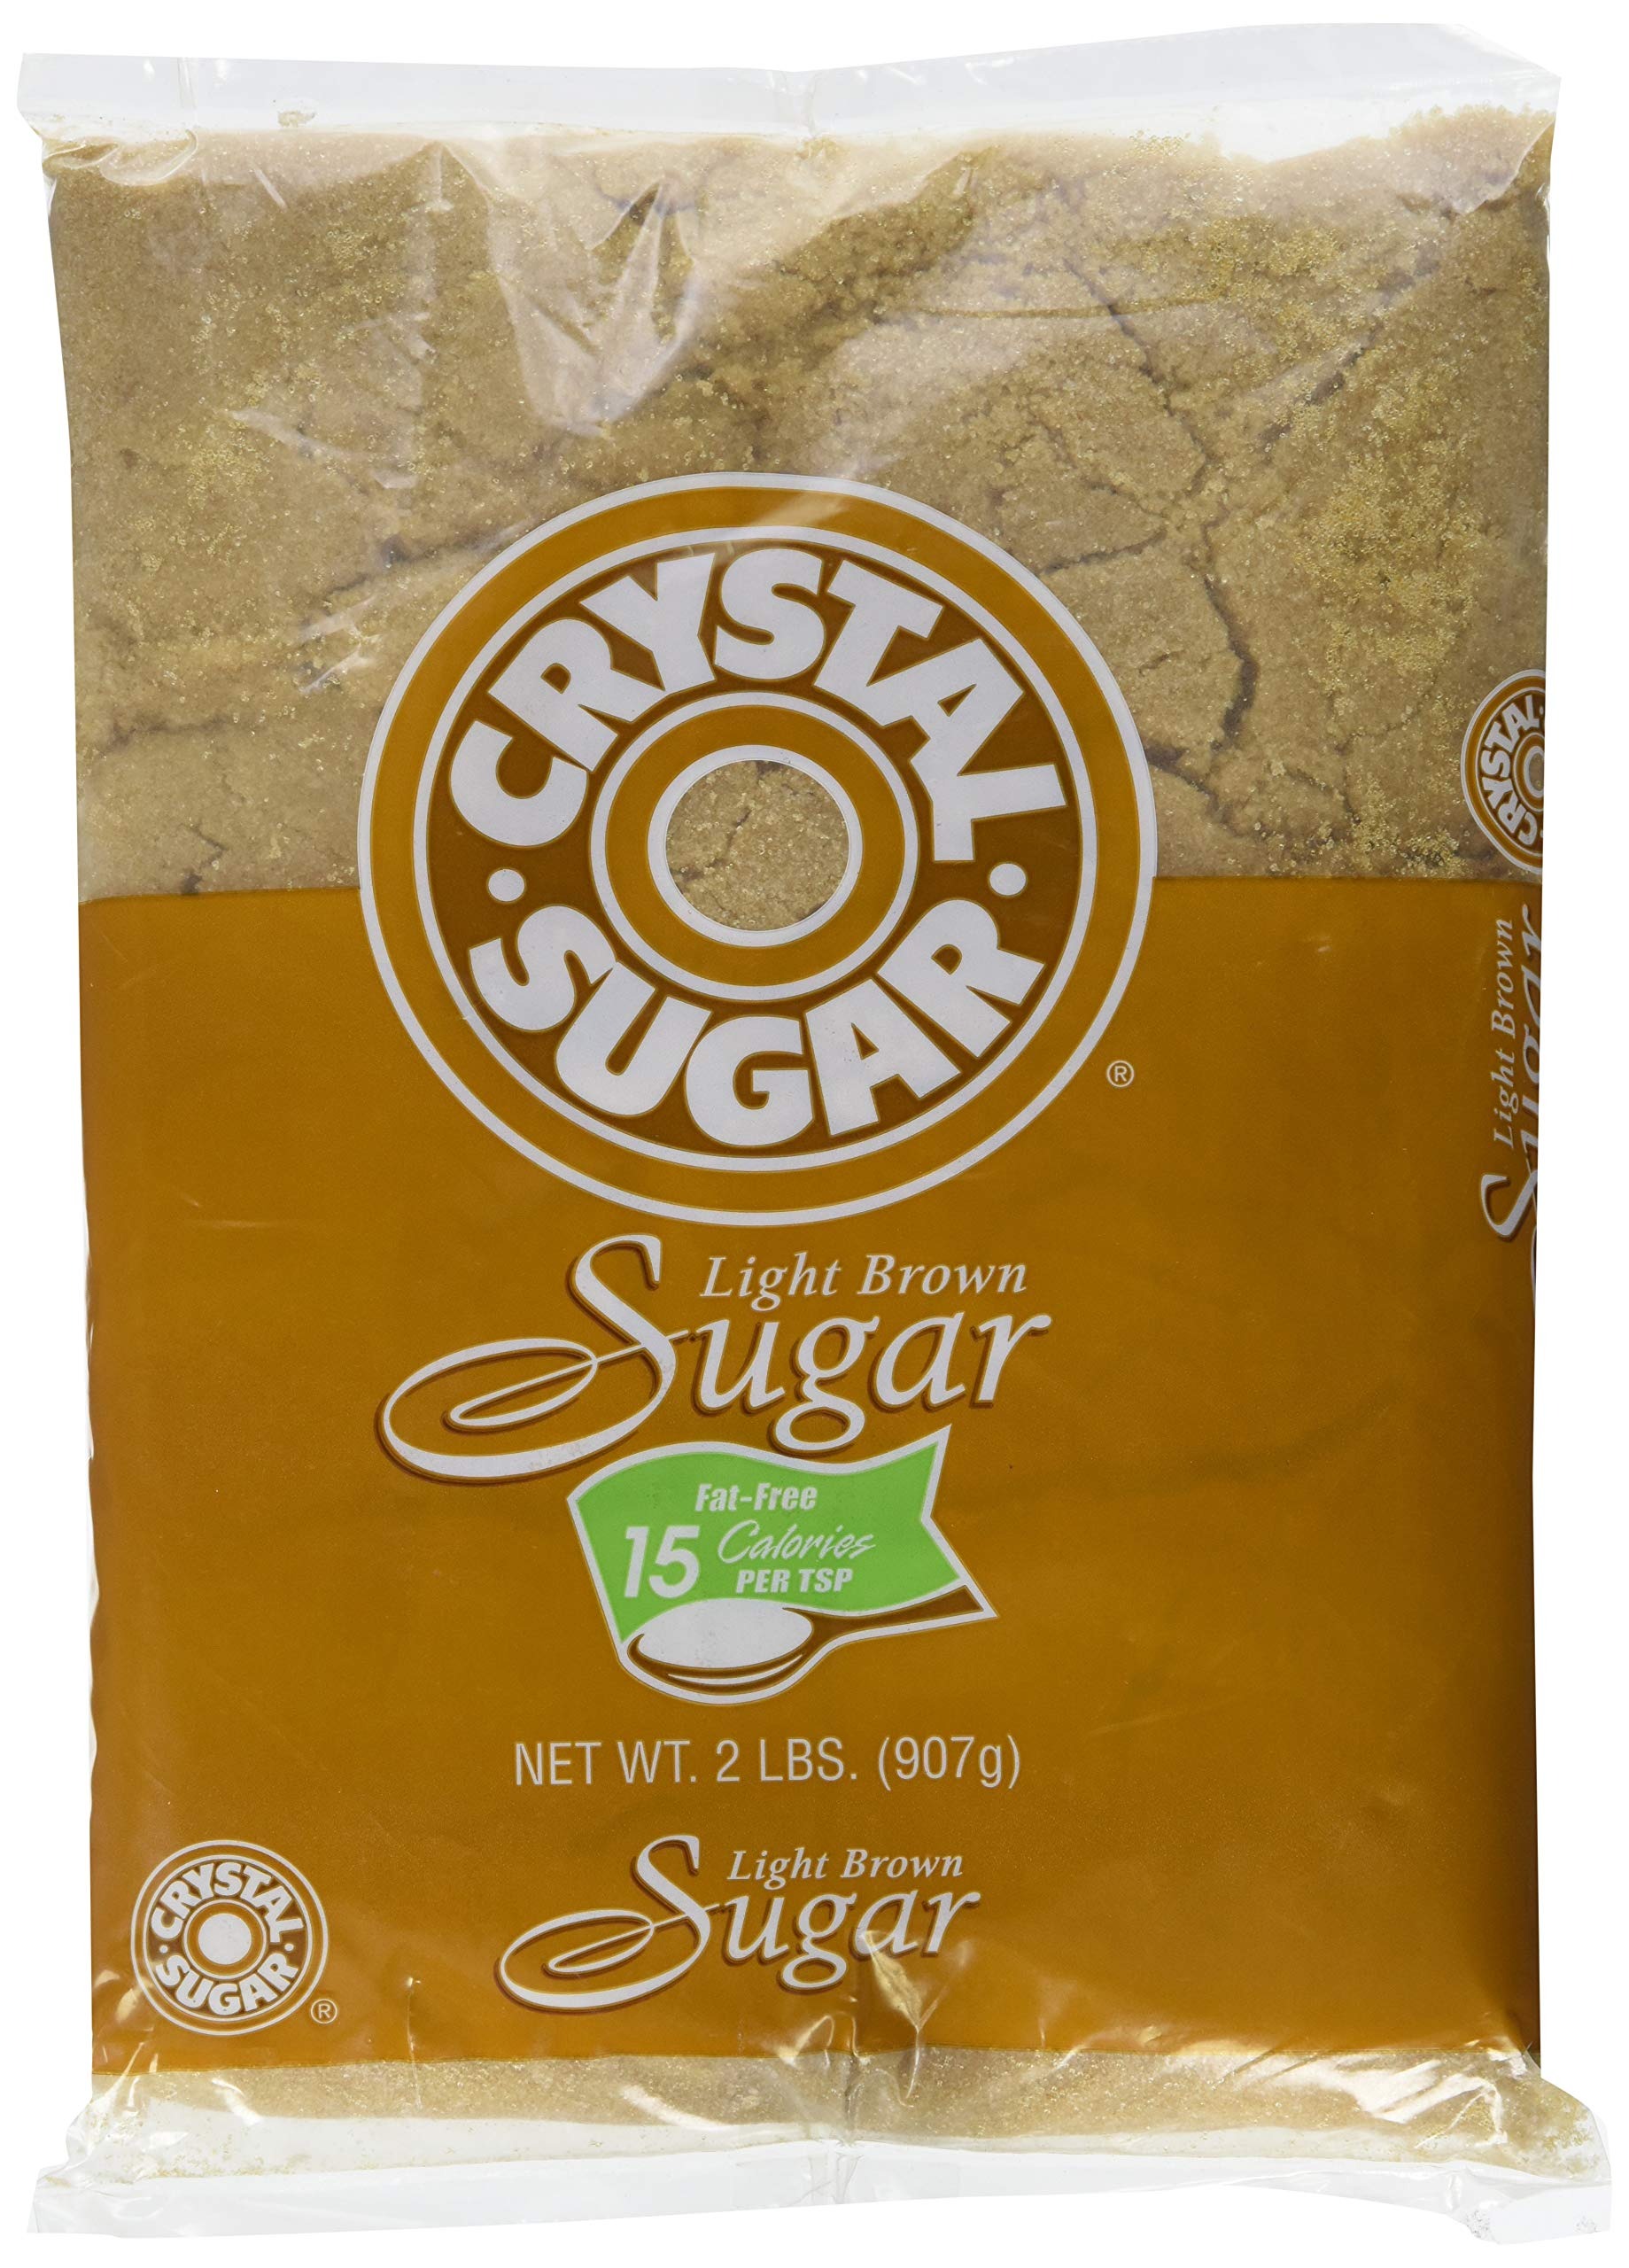
Item Name: United Sugar Corp Branded Crystal Light Brown Sugar, 2 lb
Bullet Point 1: Item Package Length: 1.27cm
Bullet Point 2: Item Package Width: 15.24cm
Bullet Point 3: Item Package Height: 22.86cm
Bullet Point 4: Item Package Weight: 0.907 kg
Value: 32.0
Unit: Ounce

Price: 2.235